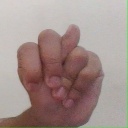
अक्षर: न